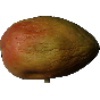
Label: Papaya 1